Sky position (RA, Dec in degrees): 231.123, 8.373
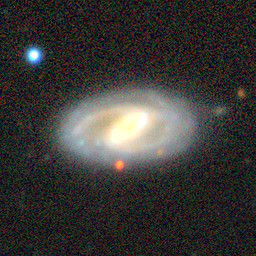
Galaxy morphology: Barred Spiral Galaxies